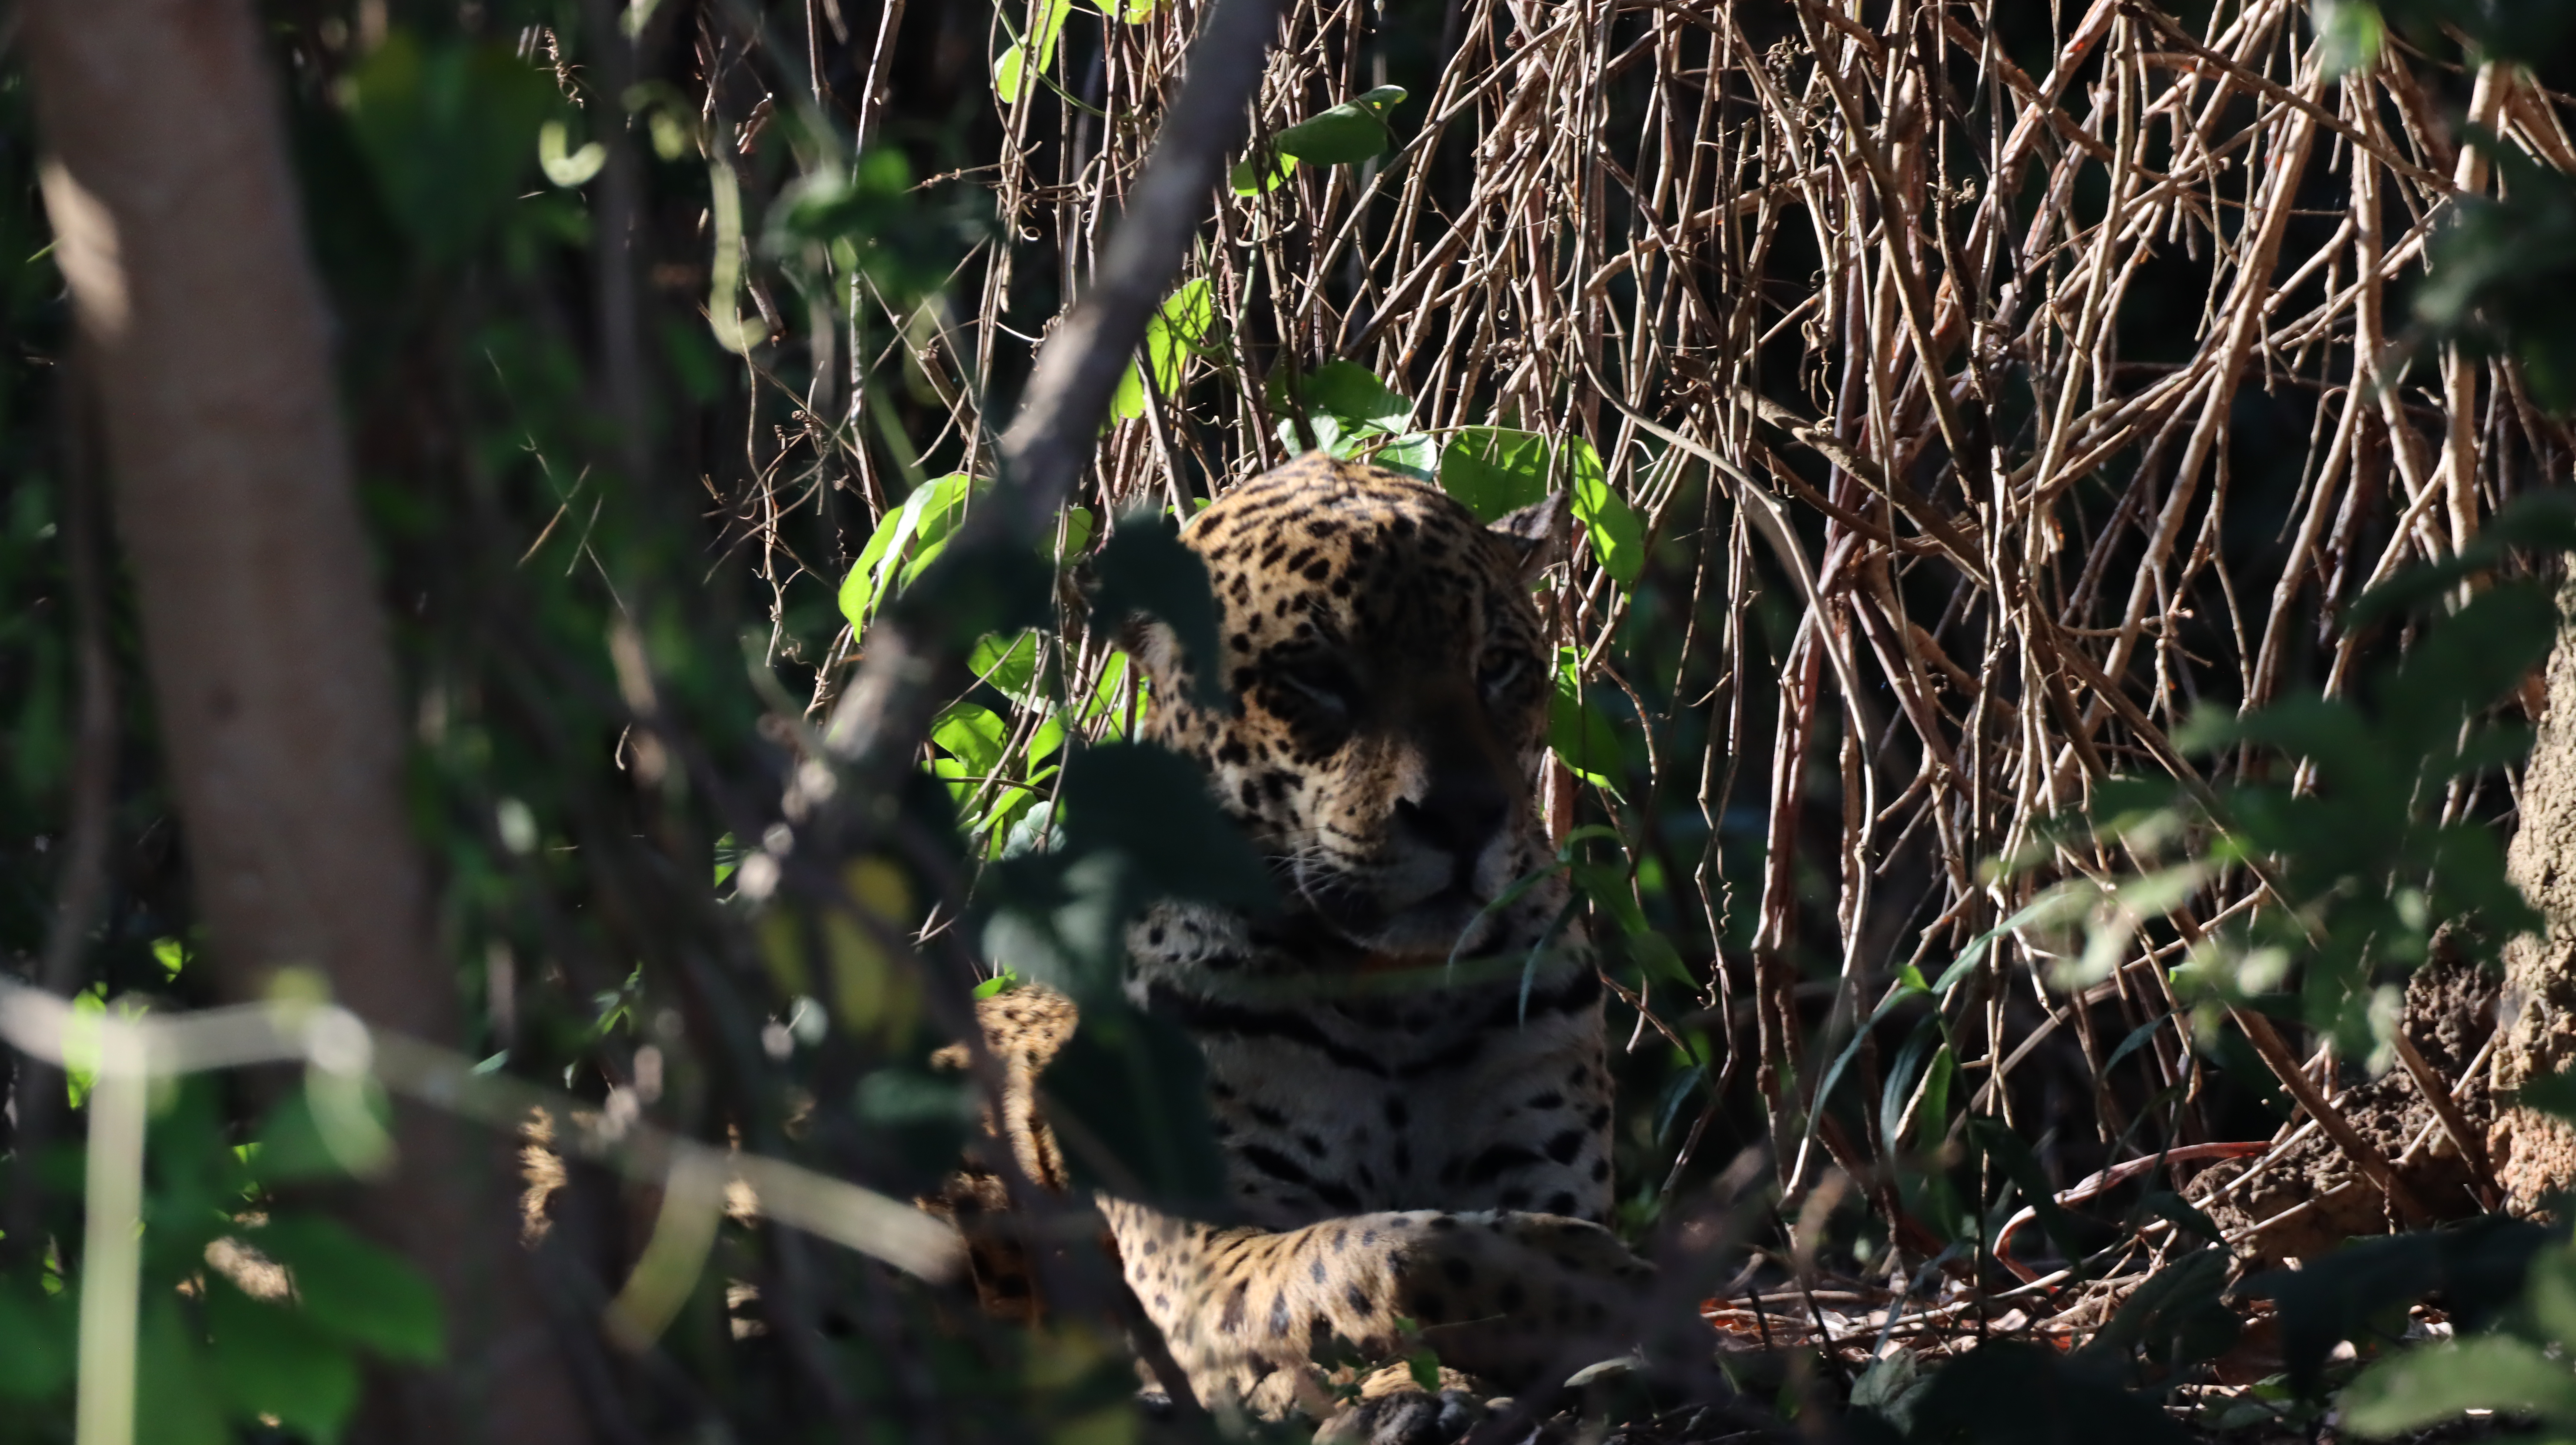
Jaguar: Kwang